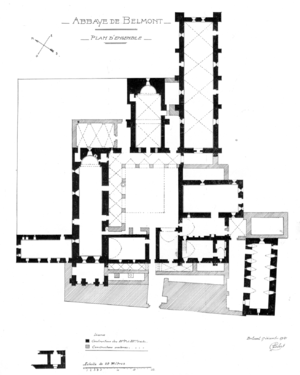
Le monastère Notre-Dame de Balamand est un important monastère orthodoxe antiochien situé dans le caza du Koura, près de la ville de Tripoli, dans le Liban-Nord.